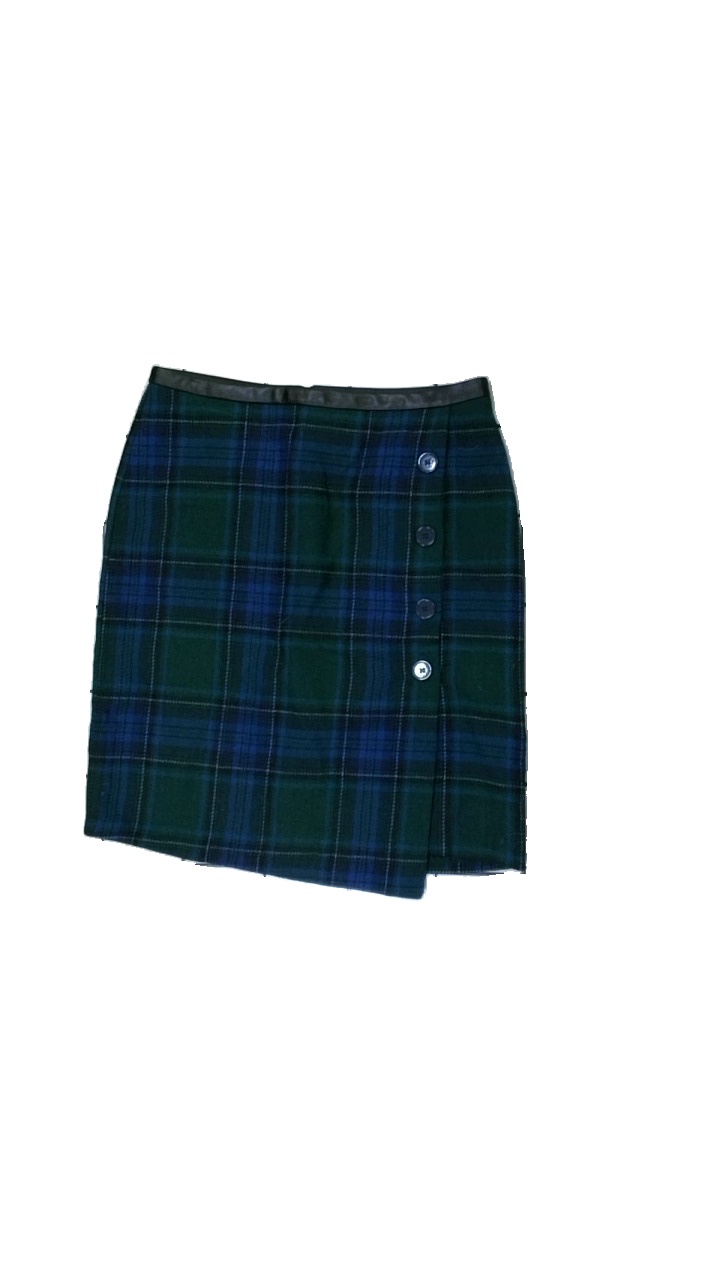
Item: Skirt (Ladies)
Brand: Hamton Republic (kappahl)
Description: rutig kjol med knappar fram, lite hårig
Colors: Blue, Green, Black
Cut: Regular
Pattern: Checkered print
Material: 70% polyester 30% wool
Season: All
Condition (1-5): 4
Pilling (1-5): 5
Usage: Reuse
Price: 50-100